Islamic Republic of Iran Navy

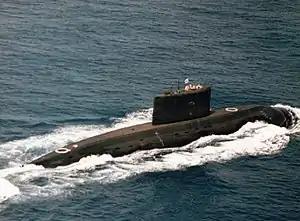
Iran has three Russian-built Kilo-class submarines patrolling the Persian Gulf. Iran is also producing its own submarines as of 2010.

Suffering from decaying Western-supplied weapons purchased by the Shah, Tehran has been acquiring new weapons from Russia, China and North Korea. Iran has expanded the capabilities of the naval branch of the IRGC, acquired additional mine warfare capability, and upgraded some of its older surface ships. Iran's exercises have included a growing number of joint and combined arms exercises with the land forces and air force. Iran has also improved its ports and strengthened its air defences, while obtaining some logistic and technical support from states like India and Pakistan.